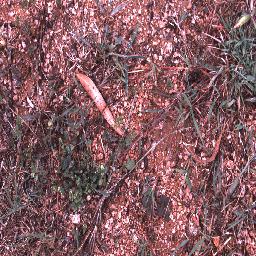
Label: negative